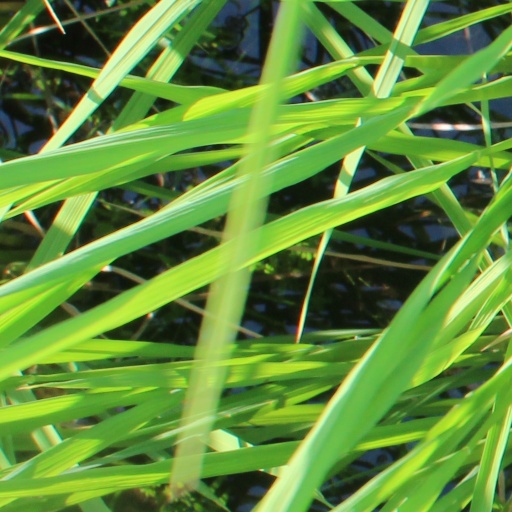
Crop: rice